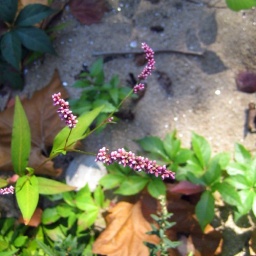
These little pink flowers are all along the river near where I live. I love the tiny little clusters they form.